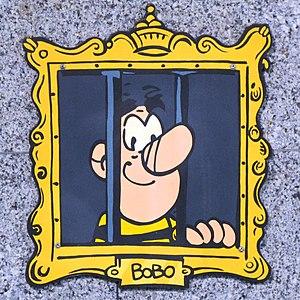
Charleroi (Belgique) - Station Janson du métro léger. Bobo.
Bobo est une série de bande dessinée franco-belge créée en 1961 par Maurice Rosy et Paul Deliège dans le nᵒ 1204 du journal Spirou. Jusqu'en 1973, date à laquelle Paul Deliège récupère seul la série, Bobo connaît plusieurs changements d'auteurs : Maurice Rosy travaille d'abord avec Paul Deliège de 1961 à 1969, puis avec Maurice Kornblum de 1969 à 1970 et enfin opère seul jusqu'en 1973.